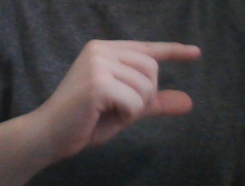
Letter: dal